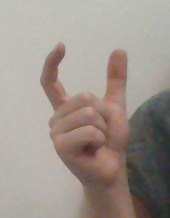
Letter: nun